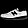
Label: Sneaker